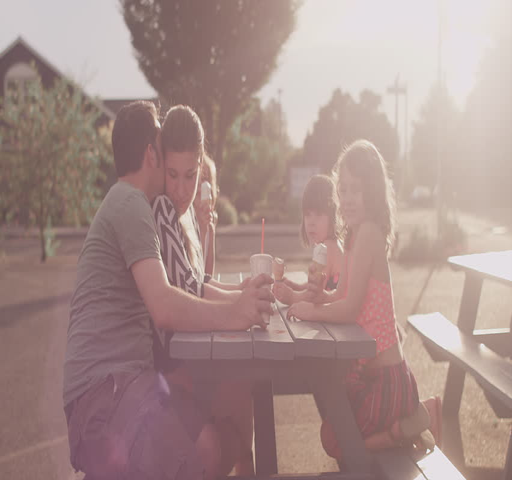
a couple and their kids eating ice cream at a picnic table